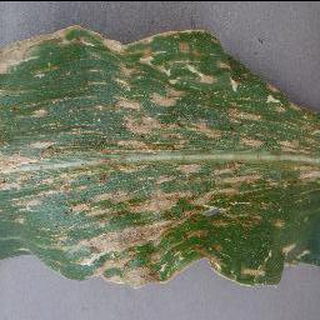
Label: corn_cercospora_leaf_spot